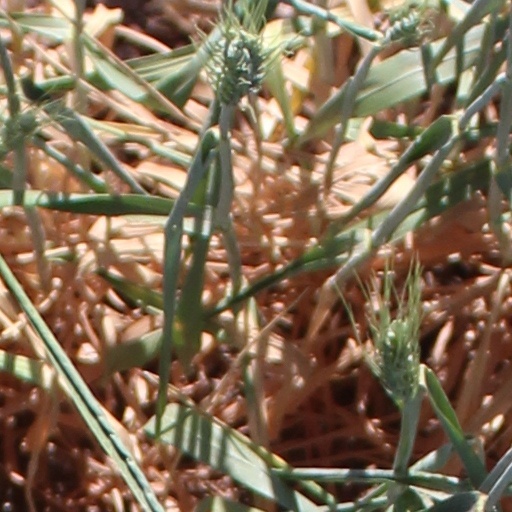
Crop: wheat